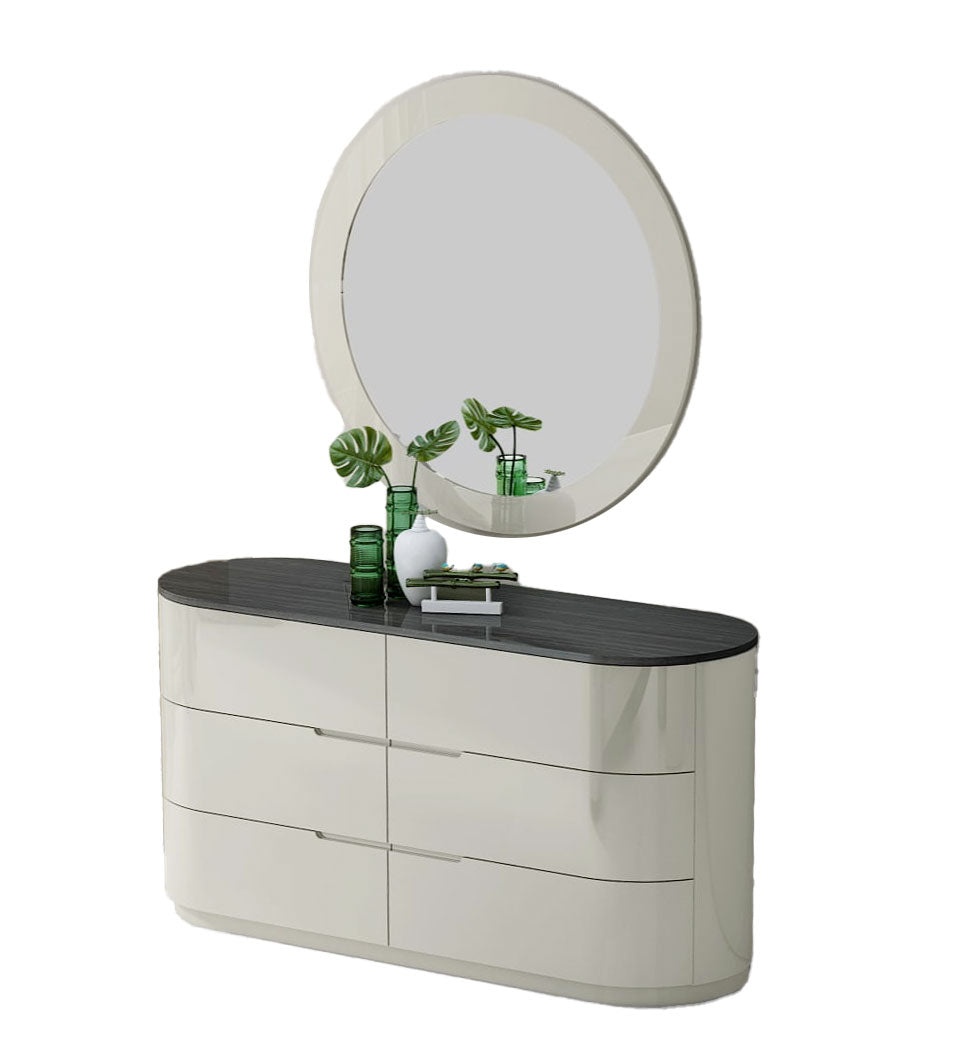
Amsterdam Dresser & Mirror
Brand: J and M Furniture Category: Bedroom Sets Color: Grey Material: Wood Dimensions: Queen Size W 64" x D 84" x H 40" King Size W 79.5" x D 84" x H 40" Nightstand W 19.5" x D 19.5" x H 17.5" Desser W 60.5" x D 19.5" x H 31" Mirror W 41.5 " x D 5" Description: Contrasted by light grey lacquer that captures one's attention in an instant, the striking appeal of Grey Veneer makes this set a charming design solution in your home decor. Featuring quiet soft closing tracks for a quality experience. • Amsterdam collection • Wooden Frame • Light grey lacquer • Platform design
Brand: J and M Furniture
Category: Furniture > Cabinets & Storage > Vanities > Bedroom Vanities > Dressing Tables